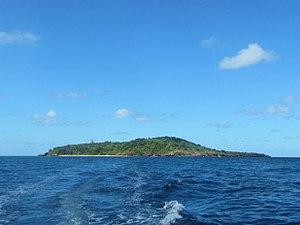
Vue sur l'îlot Bandrélé, à Mayotte, en direction de l'est.
L’îlot de Bandrélé est une île de l'océan Indien, située dans le lagon de Mayotte, approximativement face à la ville de Bandrélé, sur le versant intérieur de la barrière de corail externe.
Cet article recense les îles de Mayotte.